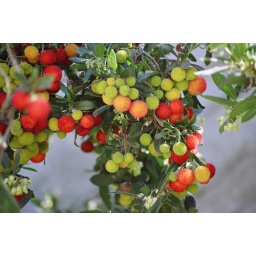
colorful tree in front of all saints church